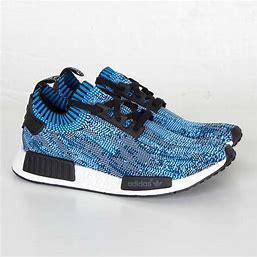
Brand: Adidas
Model: NMD